Gadsden Purchase half dollar

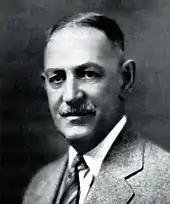
L.W. Hoffecker

During the late 1920s, El Paso coin dealer Lyman W. Hoffecker tried hard to gain congressional approval for a half dollar commemorating the 75th anniversary of the Gadsden Purchase. In 1929, he founded the Gadsden Purchase Commission (essentially just Hoffecker himself). At the time, commemorative coins were not sold by the government—Congress, in authorizing legislation, usually designated an organization which had the exclusive right to purchase them at face value and vend them to the public at a premium. Hoffecker wanted to be able to control the distribution of the Gadsden Purchase half dollars.